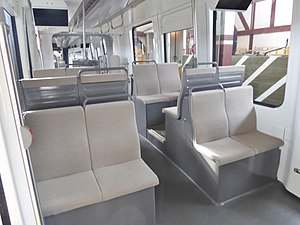
Ring 3 Letbane / Udstyr
Interiør i mock-up af letbanetog.
Ring 3 Letbane er en kommende letbane i Københavns omegn, der kommer til at gå fra Lundtofte Station i nord til Ishøj Station i syd. Den forventes at komme til transportere 13-14 mio. passagerer årligt.